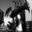
Label: lobster